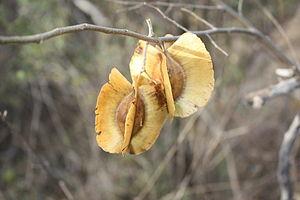
En botanique, la samare est un fruit sec indéhiscent, c'est-à-dire un akène, muni d'une excroissance en forme d'aile membraneuse, formée par le péricarpe.